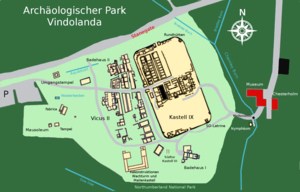
Cet article porte sur les forts et autres structures du mur d'Hadrien, système de fortifications fait de pierre et de terre et édifié de 122 à environ 128 dans l'ancienne province romaine de Bretagne, aujourd'hui en Cumbria et Northumberland dans le nord de l'Angleterre.